Anatoliy Tymoshchuk

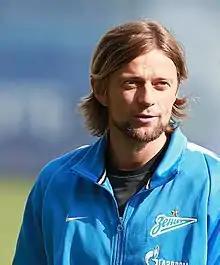
Tymoshchuk coaching Zenit in 2017

Anatoliy Oleksandrovych Tymoshchuk (born 30 March 1979) is a Ukrainian football coach and former midfielder. Since 2017, he has served as an assistant coach of the Russian Premier League club Zenit Saint Petersburg. Tymoshchuk is regarded as one of the greatest players in the history of Shakhtar Donetsk and Zenit Saint Petersburg, and is also a former captain of the Ukraine national team.